Polydorus of Troy

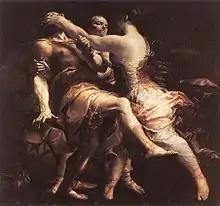
"Ecuba acceca Polimestore" (Hecuba blinds Polymestor), painted by Giuseppe Maria Crespi (Royal Museums of Fine Arts of Belgium)

Polydorus or Polydoros (i.e. "many-gift[ed]") is the youngest son of Priam in the mythology of the Trojan War. While Homer states his mother is Laothoe, later sources state his mother is Hecuba. Polydorus is an example of the fluid nature of myth, as his role and story vary significantly in different traditions and sources.